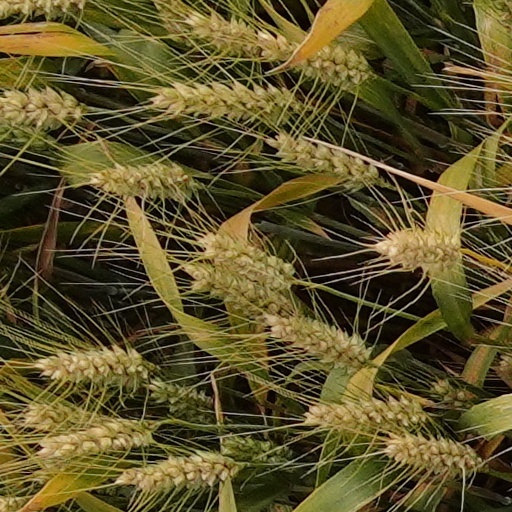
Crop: wheat